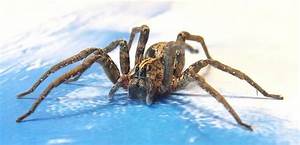
Label: ragno